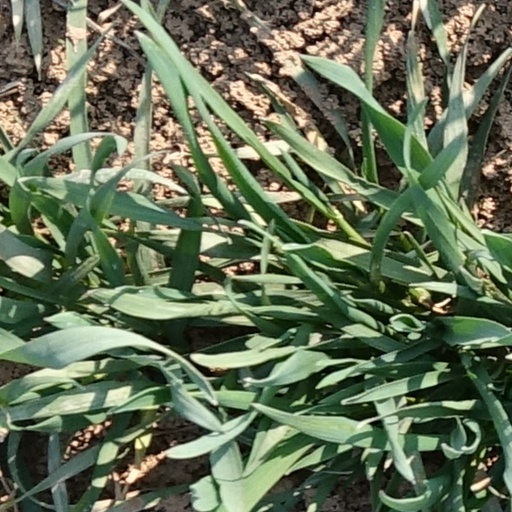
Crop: wheat